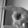
ASL letter: P